The Messenger (newspaper)

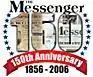
"The Messenger" 150th Anniversary Logo

"The Messenger" of Fort Dodge, Iowa, came into existence as the Fort Dodge Sentinel on July 31, 1856, as a weekly poetry and prose publication. Selling for $2 per year, "The Sentinel" had a circulation of 1,200 at the time. In 1860, the name changed to The Fort Dodge Republican and increased its size to eight pages. In 1864, the name was changed to "Iowa North West" to reflect the expanded coverage of the newspaper. In fact, the publication at the time was the only newspaper between Sioux City, Iowa, and Fort Dodge. In 1884, the newspaper went daily as the population and news in the Fort Dodge region increased. In 1917, the newspaper merged with "The Chronicle", another Fort Dodge newspaper, and the name became The Fort Dodge Messenger and Chronicle. In later years, the "Chronicle" title was dropped and the newspaper was officially known as The Fort Dodge Messenger. In 1963, "The Messenger" was purchased by Ogden Newspapers of Wheeling, West Virginia, a newspaper group with more than 40 newspaper holdings. In 2006, "The Messenger" celebrated its 150th anniversary.